Thomas Voeckler

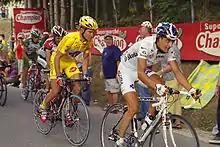
Voeckler in the yellow jersey at the 2004 Tour de France

In 2003, Voeckler won two stages and the overall title in the Tour de Luxembourg. The following year, he suddenly rose to international prominence in the world of cycling. After seizing the French National Road Race Championships, the lightly regarded Voeckler entered the 2004 Tour de France. After escaping with five other riders during the fifth stage, Voeckler gained significant time against the peloton, and earned the yellow jersey. Remarkably, he defended his jersey for ten days, even on stages not well-suited to his strengths.